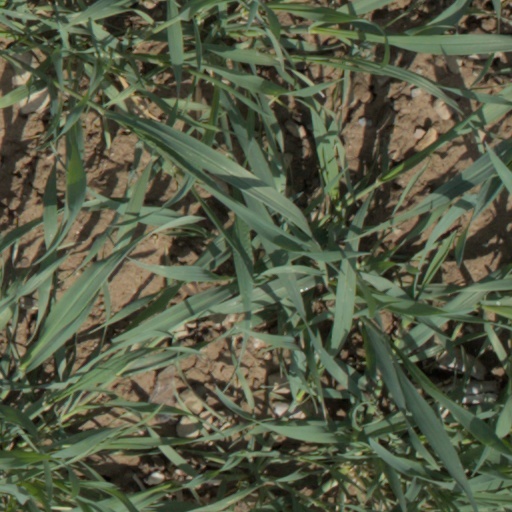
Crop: wheat